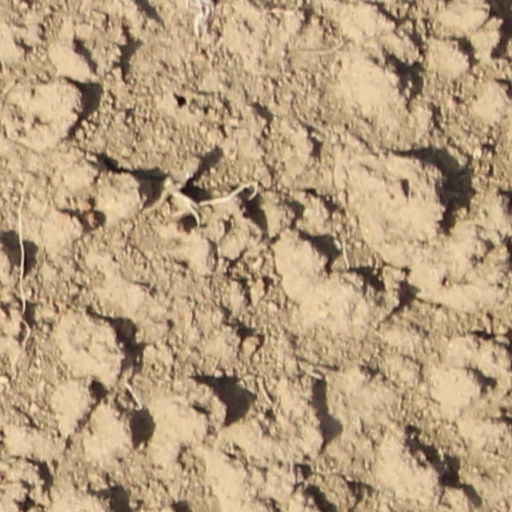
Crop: wheat